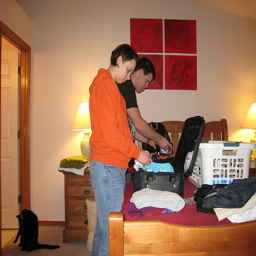
A couple sorts through items in luggage on top of a bed.
A man and woman standing next to bed with a cat on the floor.
A man and a woman packing their suitcases.
a man and a woman pack a suitcase on a bed
man and a woman are standing in front of a bed with a black in the room